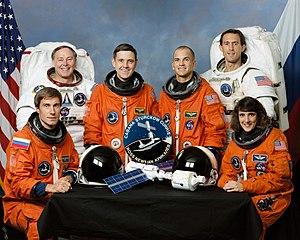
STS-88 est la treizième mission de la navette spatiale Endeavour et la première mission vers la Station Spatiale Internationale.